Camp Nou

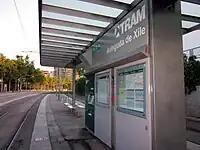
Avinguda de Xile Station

The stadium is accessible from the Barcelona Metro with the closest stations to Camp Nou are Palau Reial, Maria Cristina and Les Corts, on L3; Badal on L5 and Collblanc on L5 or L9. All are from Camp Nou, depending on which of the gates (accesses) to Camp Nou are used. Usually metro services are increased when there is a match, which causes significant passenger congestion.